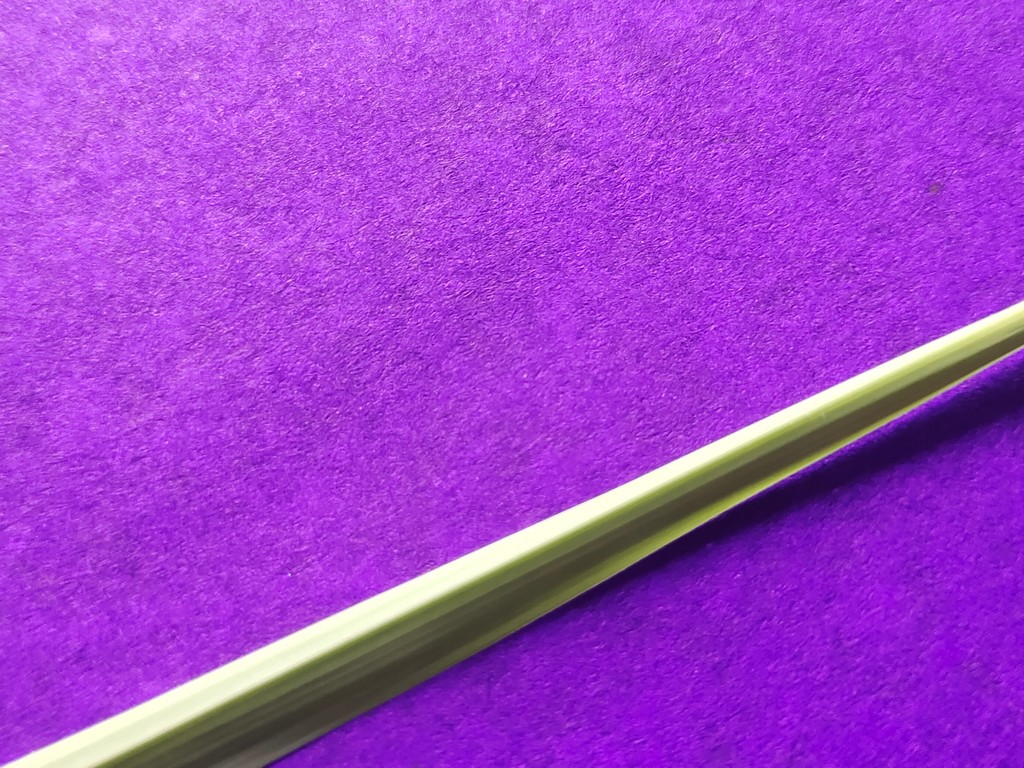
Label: Healthy